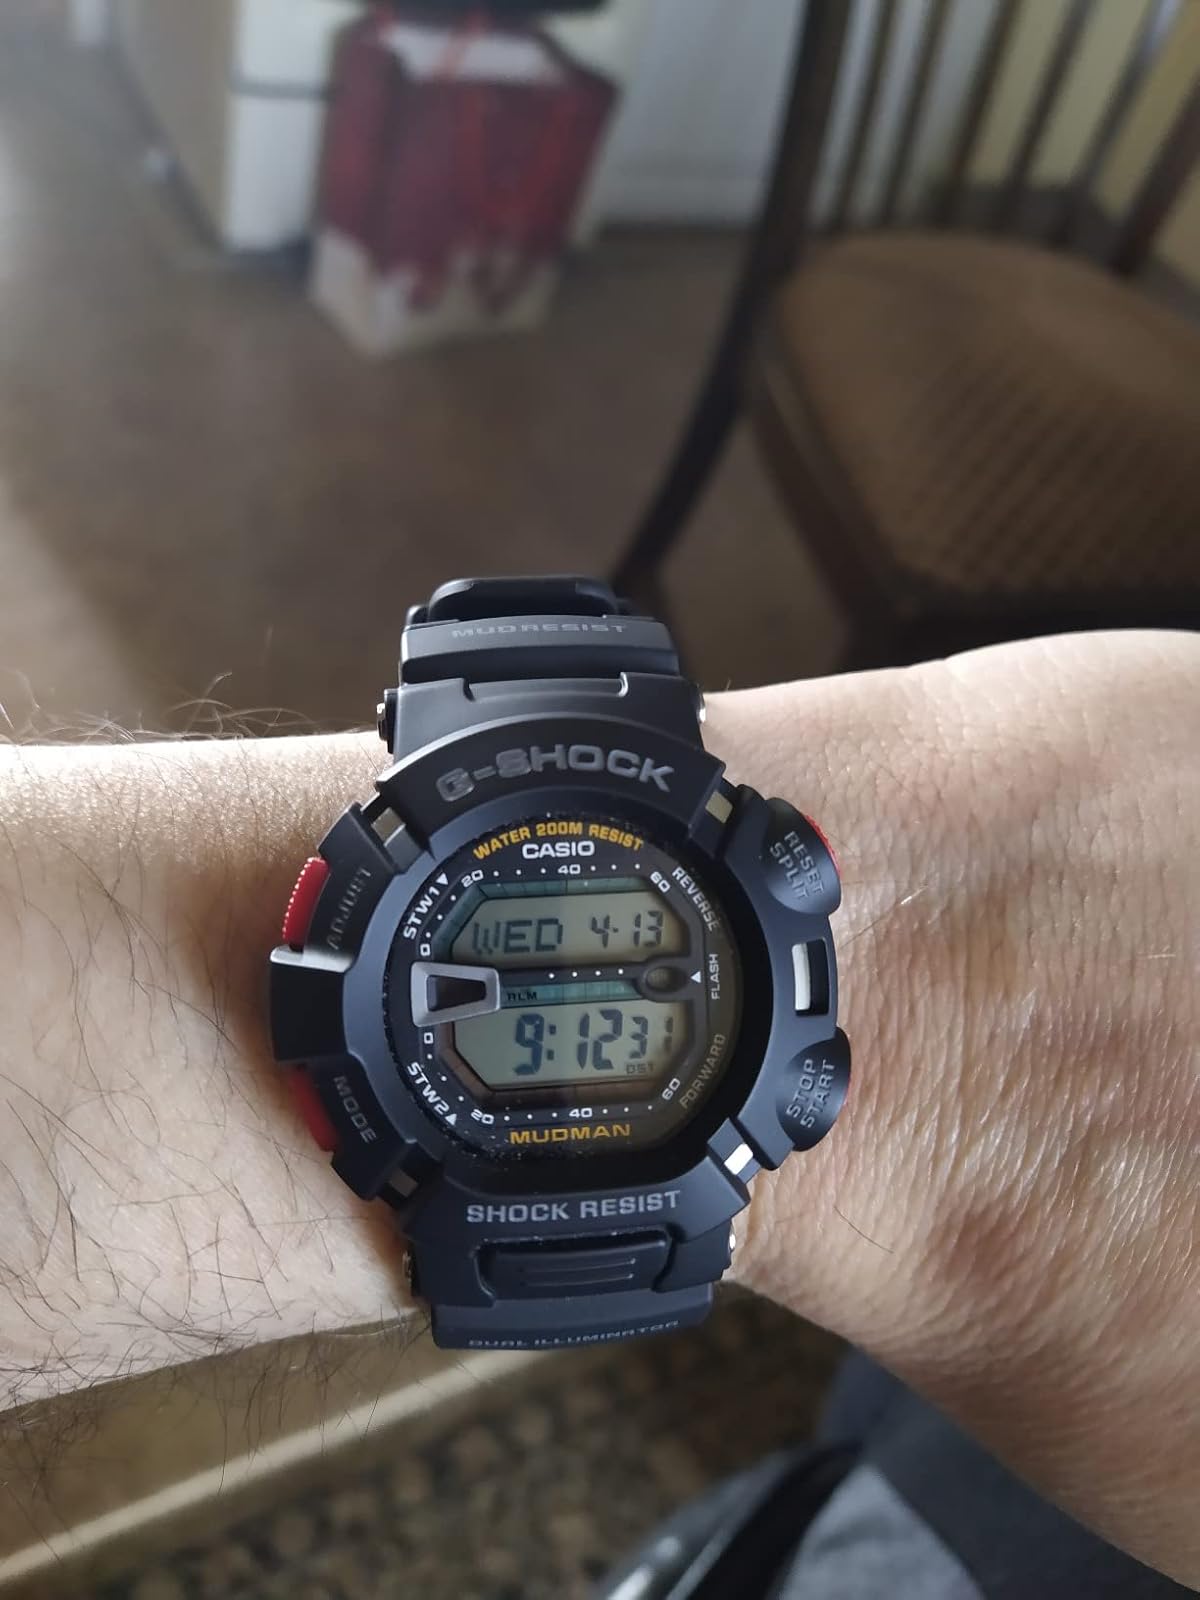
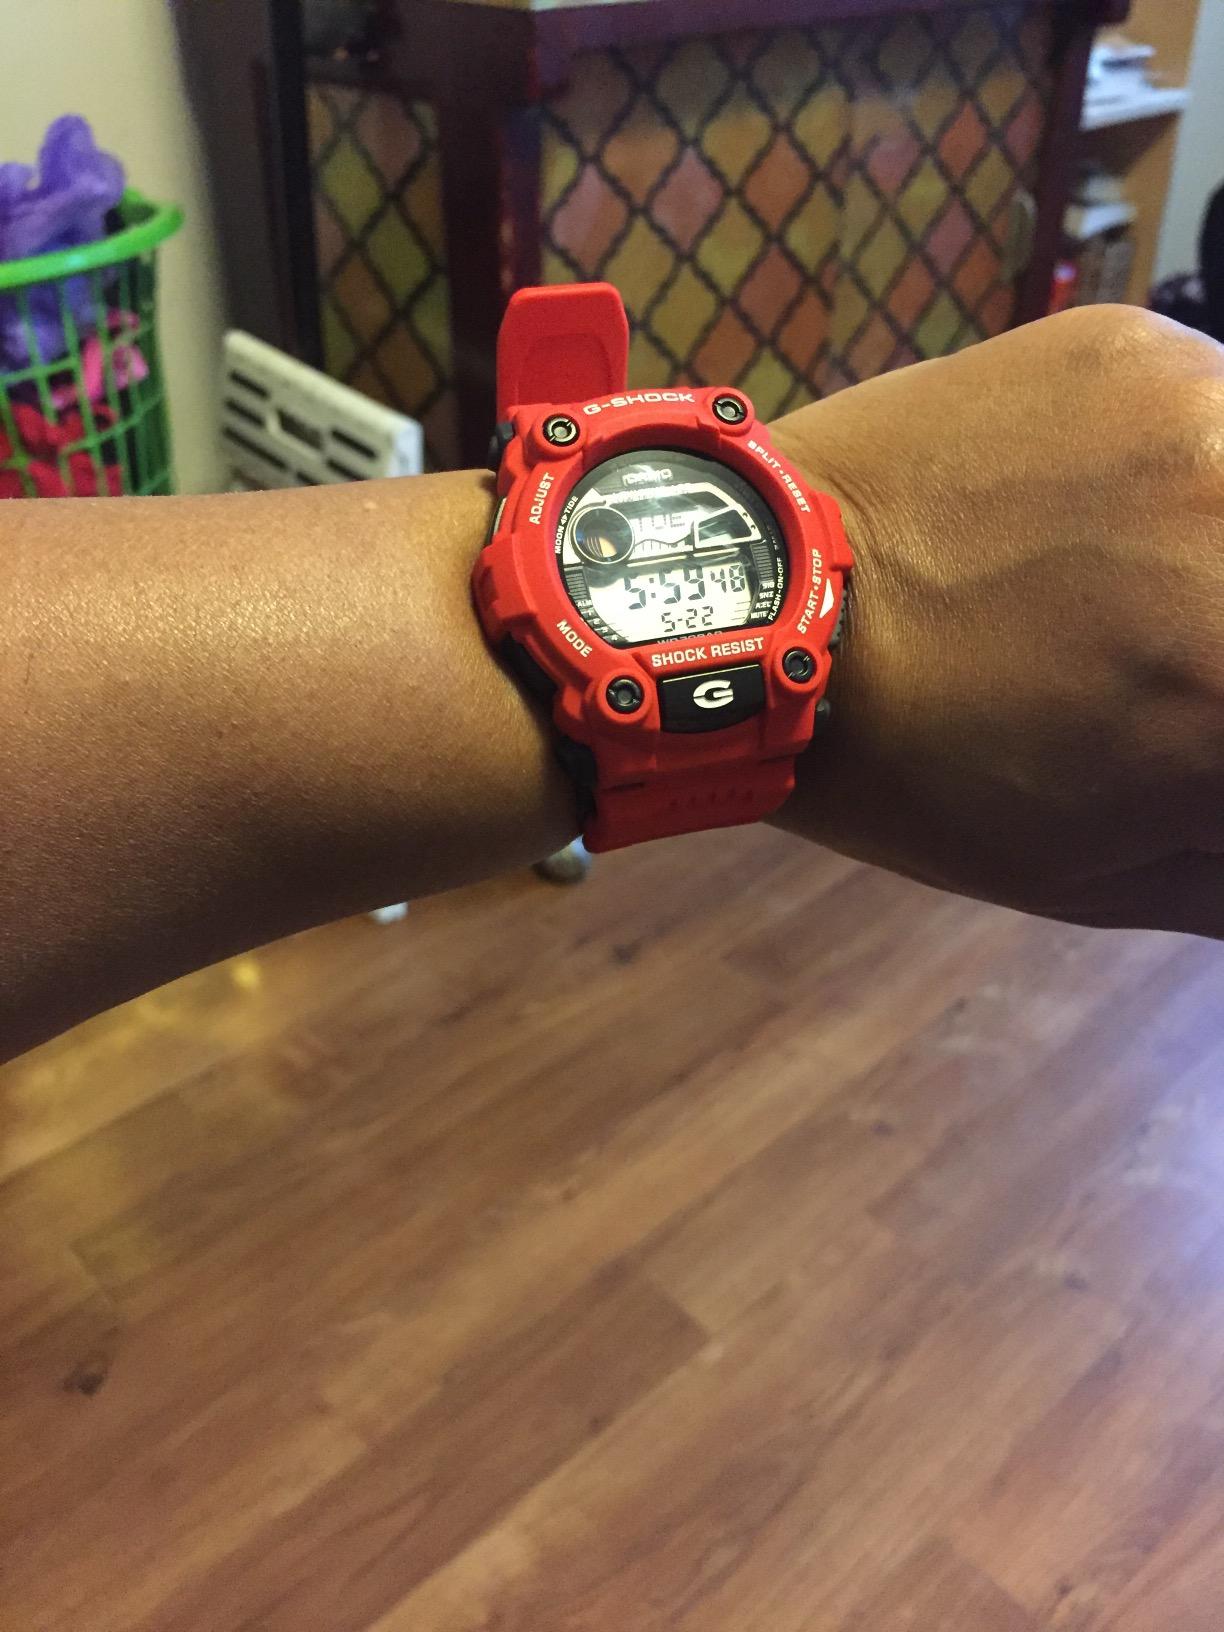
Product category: accessories_watch
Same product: no